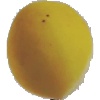
Label: Peach 2